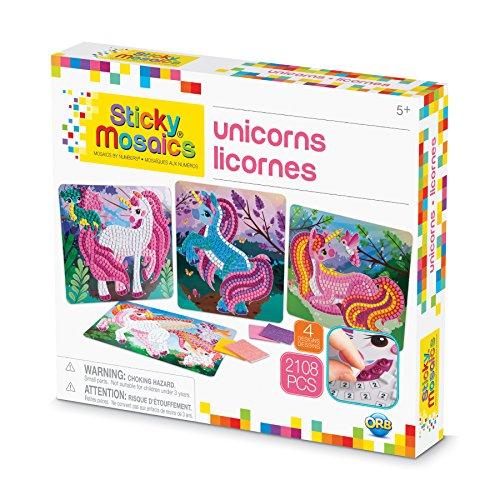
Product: Orb The Factory Sticky Mosaics Unicorns Arts & Crafts, Pink/Teal/Blue/Purple, 12" x 2" x 10.75"
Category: Toys & Games | Arts & Crafts | Craft Kits | Mosaics
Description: Make a mosaic masterpiece.
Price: $14.99